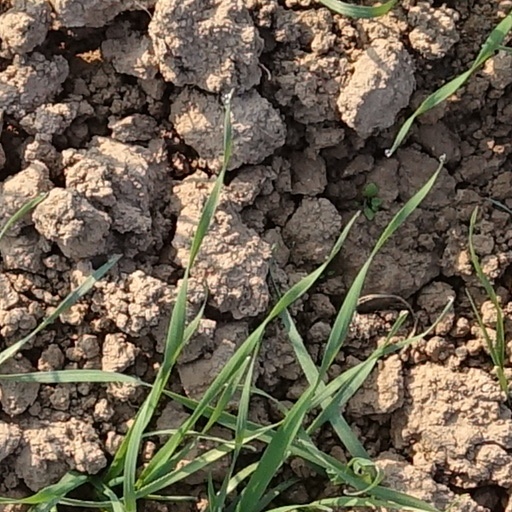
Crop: wheat